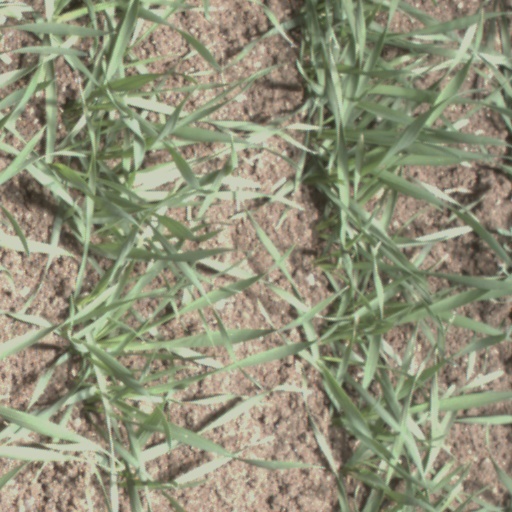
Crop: wheat